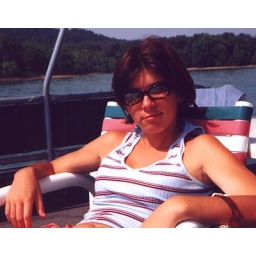
house boat in tennesse ... um kill me